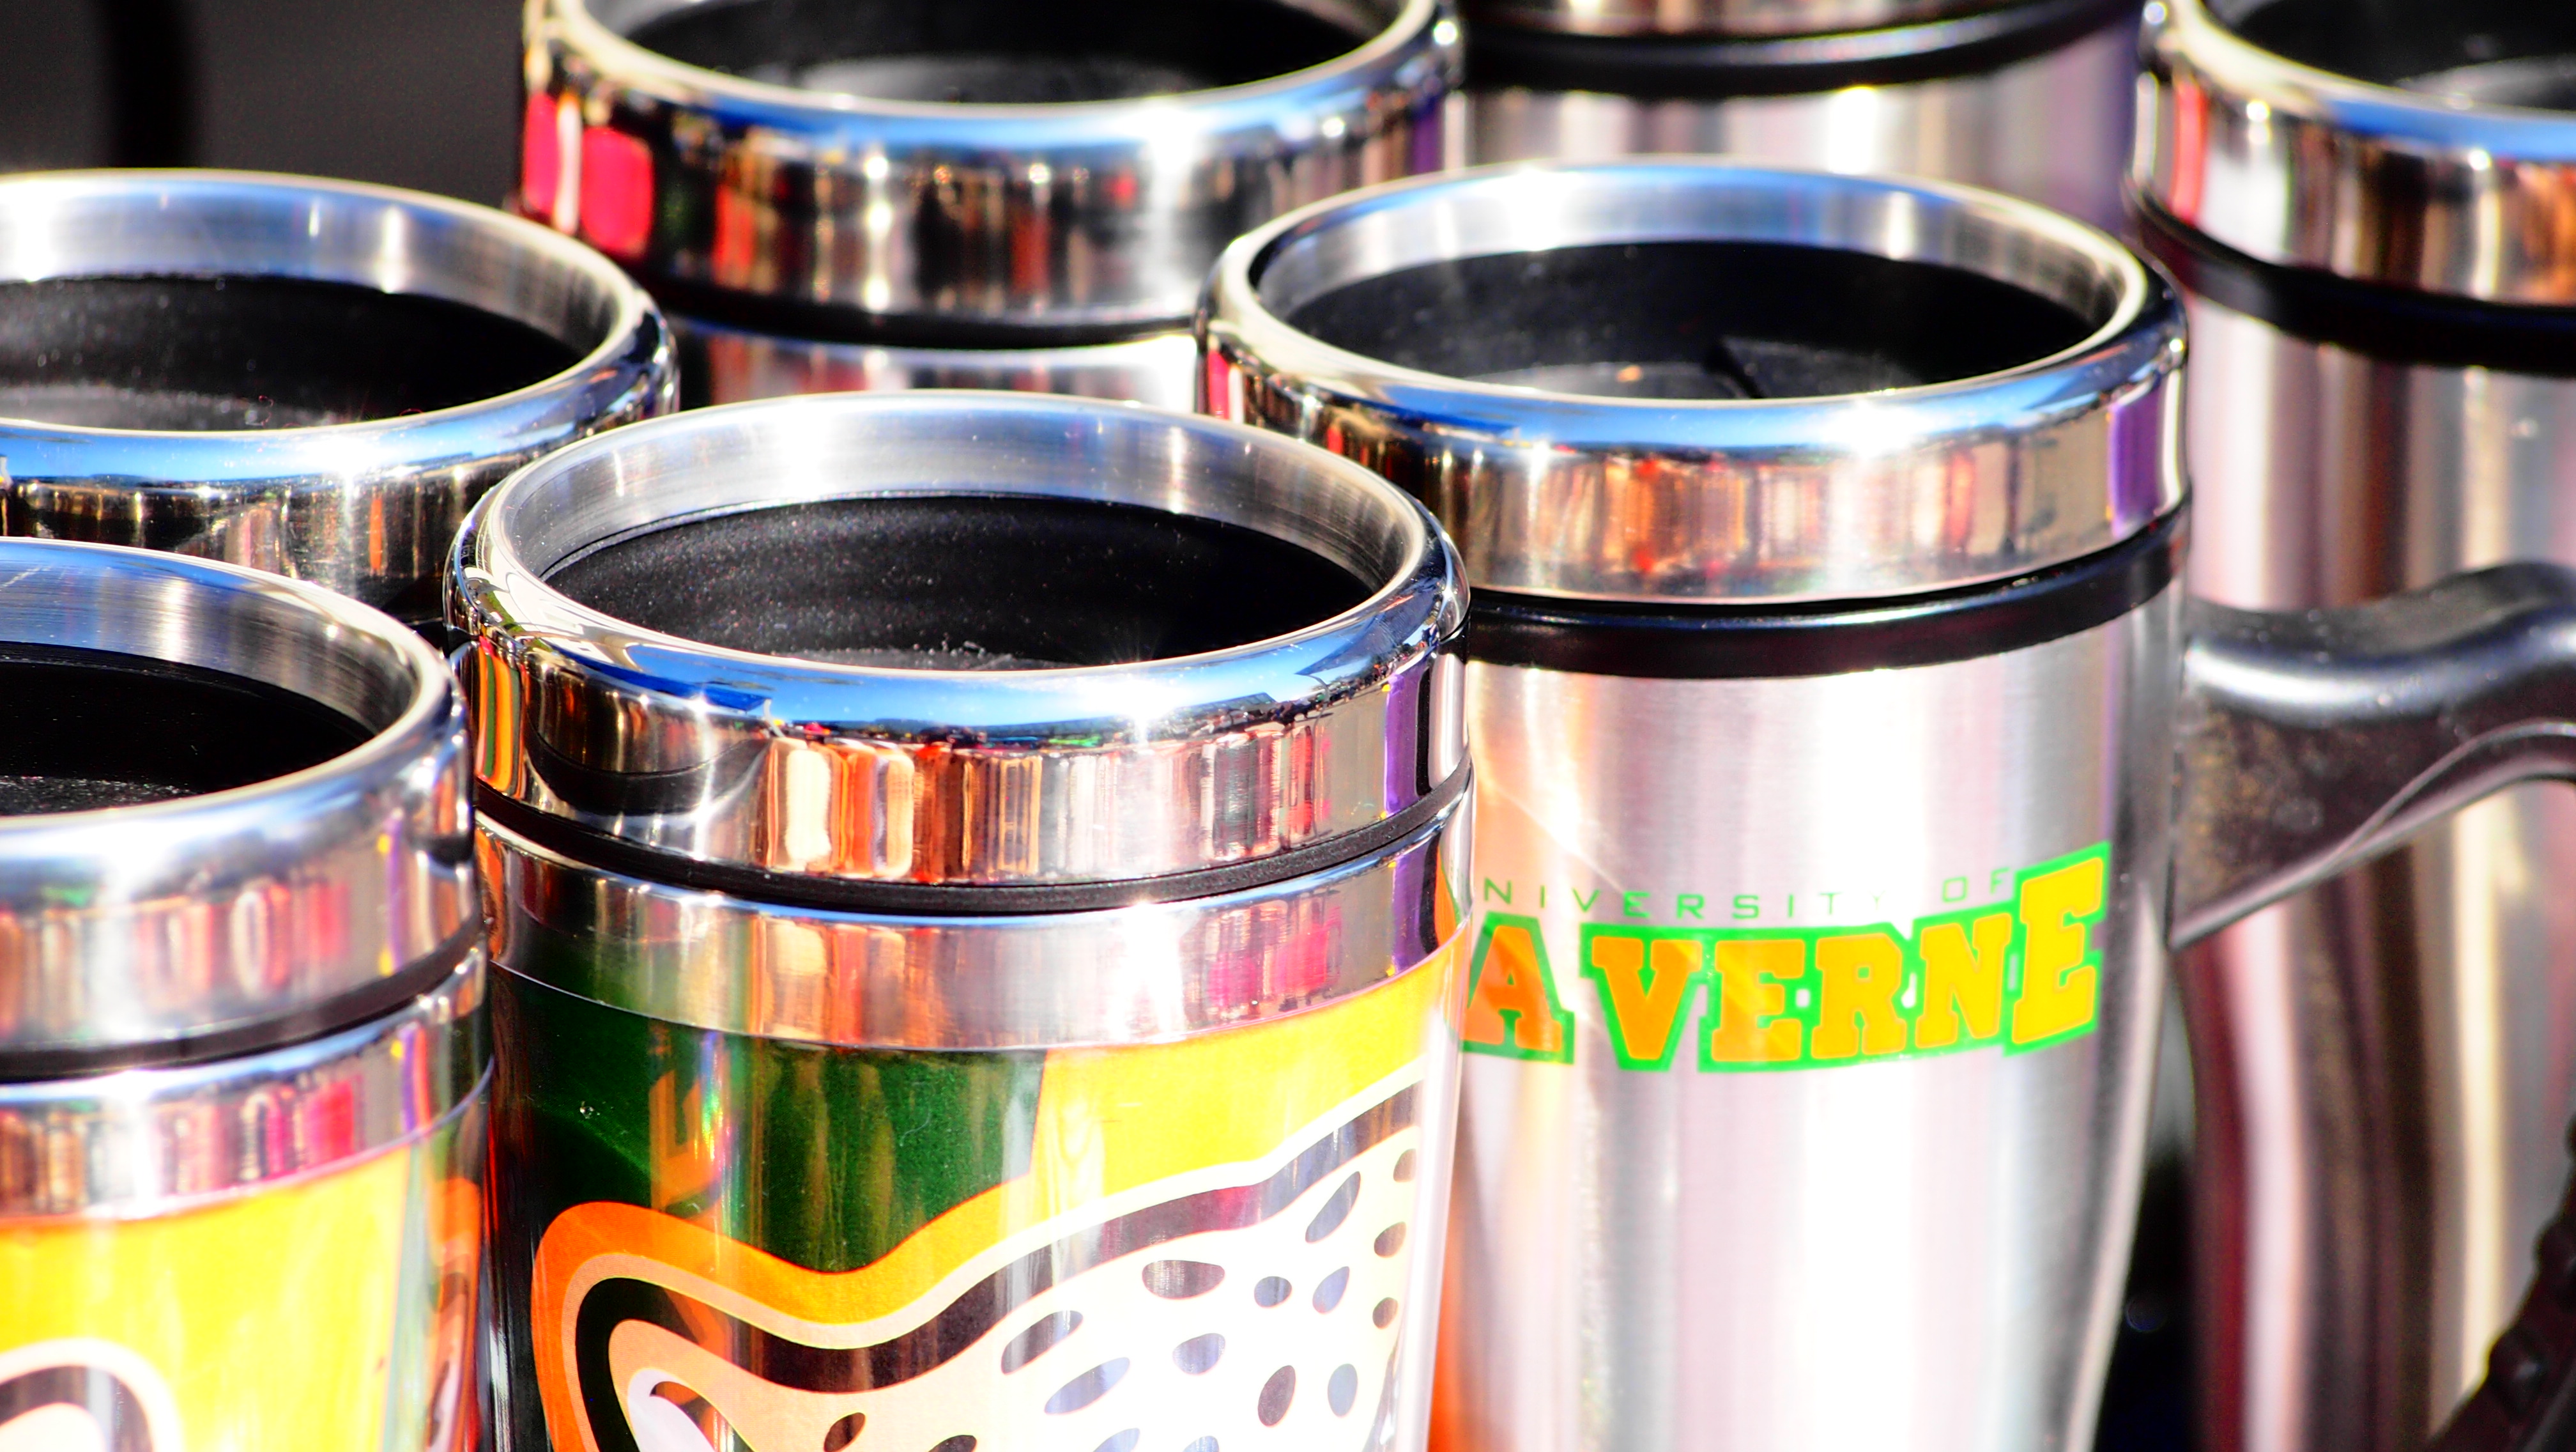
coffee, wheel, cup, mug, product, creativecommons, la, university, circles, canning, verne, mugs, thermals, thermal, tin can, man made object, drinkware